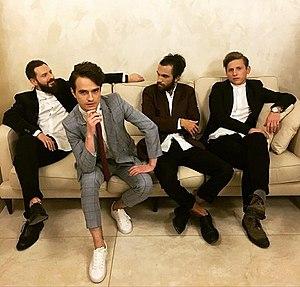
Brunettes Shoot Blondes est un groupe de rock indépendant ukrainien, originaire de Kryvy Rih. Formé au début de l'année 2010, le groupe acquiert une reconnaissance internationale en septembre 2014 grâce à son clip vidéo Knock Knock. La vidéo devient rapidement virale, atteignant plus de cinq millions de vues sur YouTube dans les dix jours suivant sa sortie.